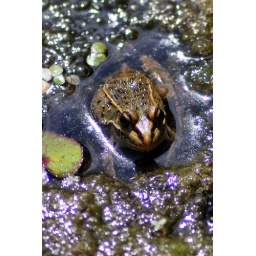
Various photographs of flora and fauna in the park, taken by myself and my son Kevin using my Nikon D60